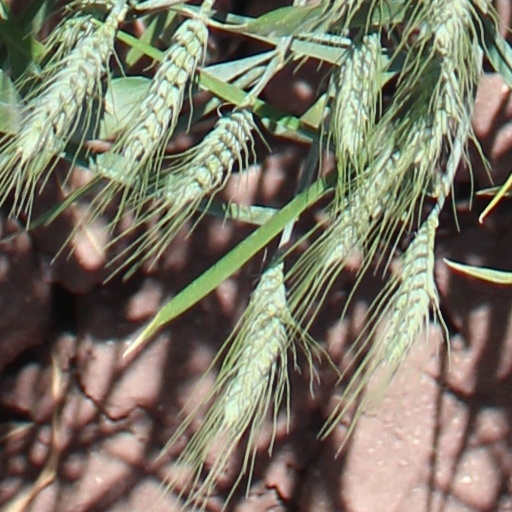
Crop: wheat